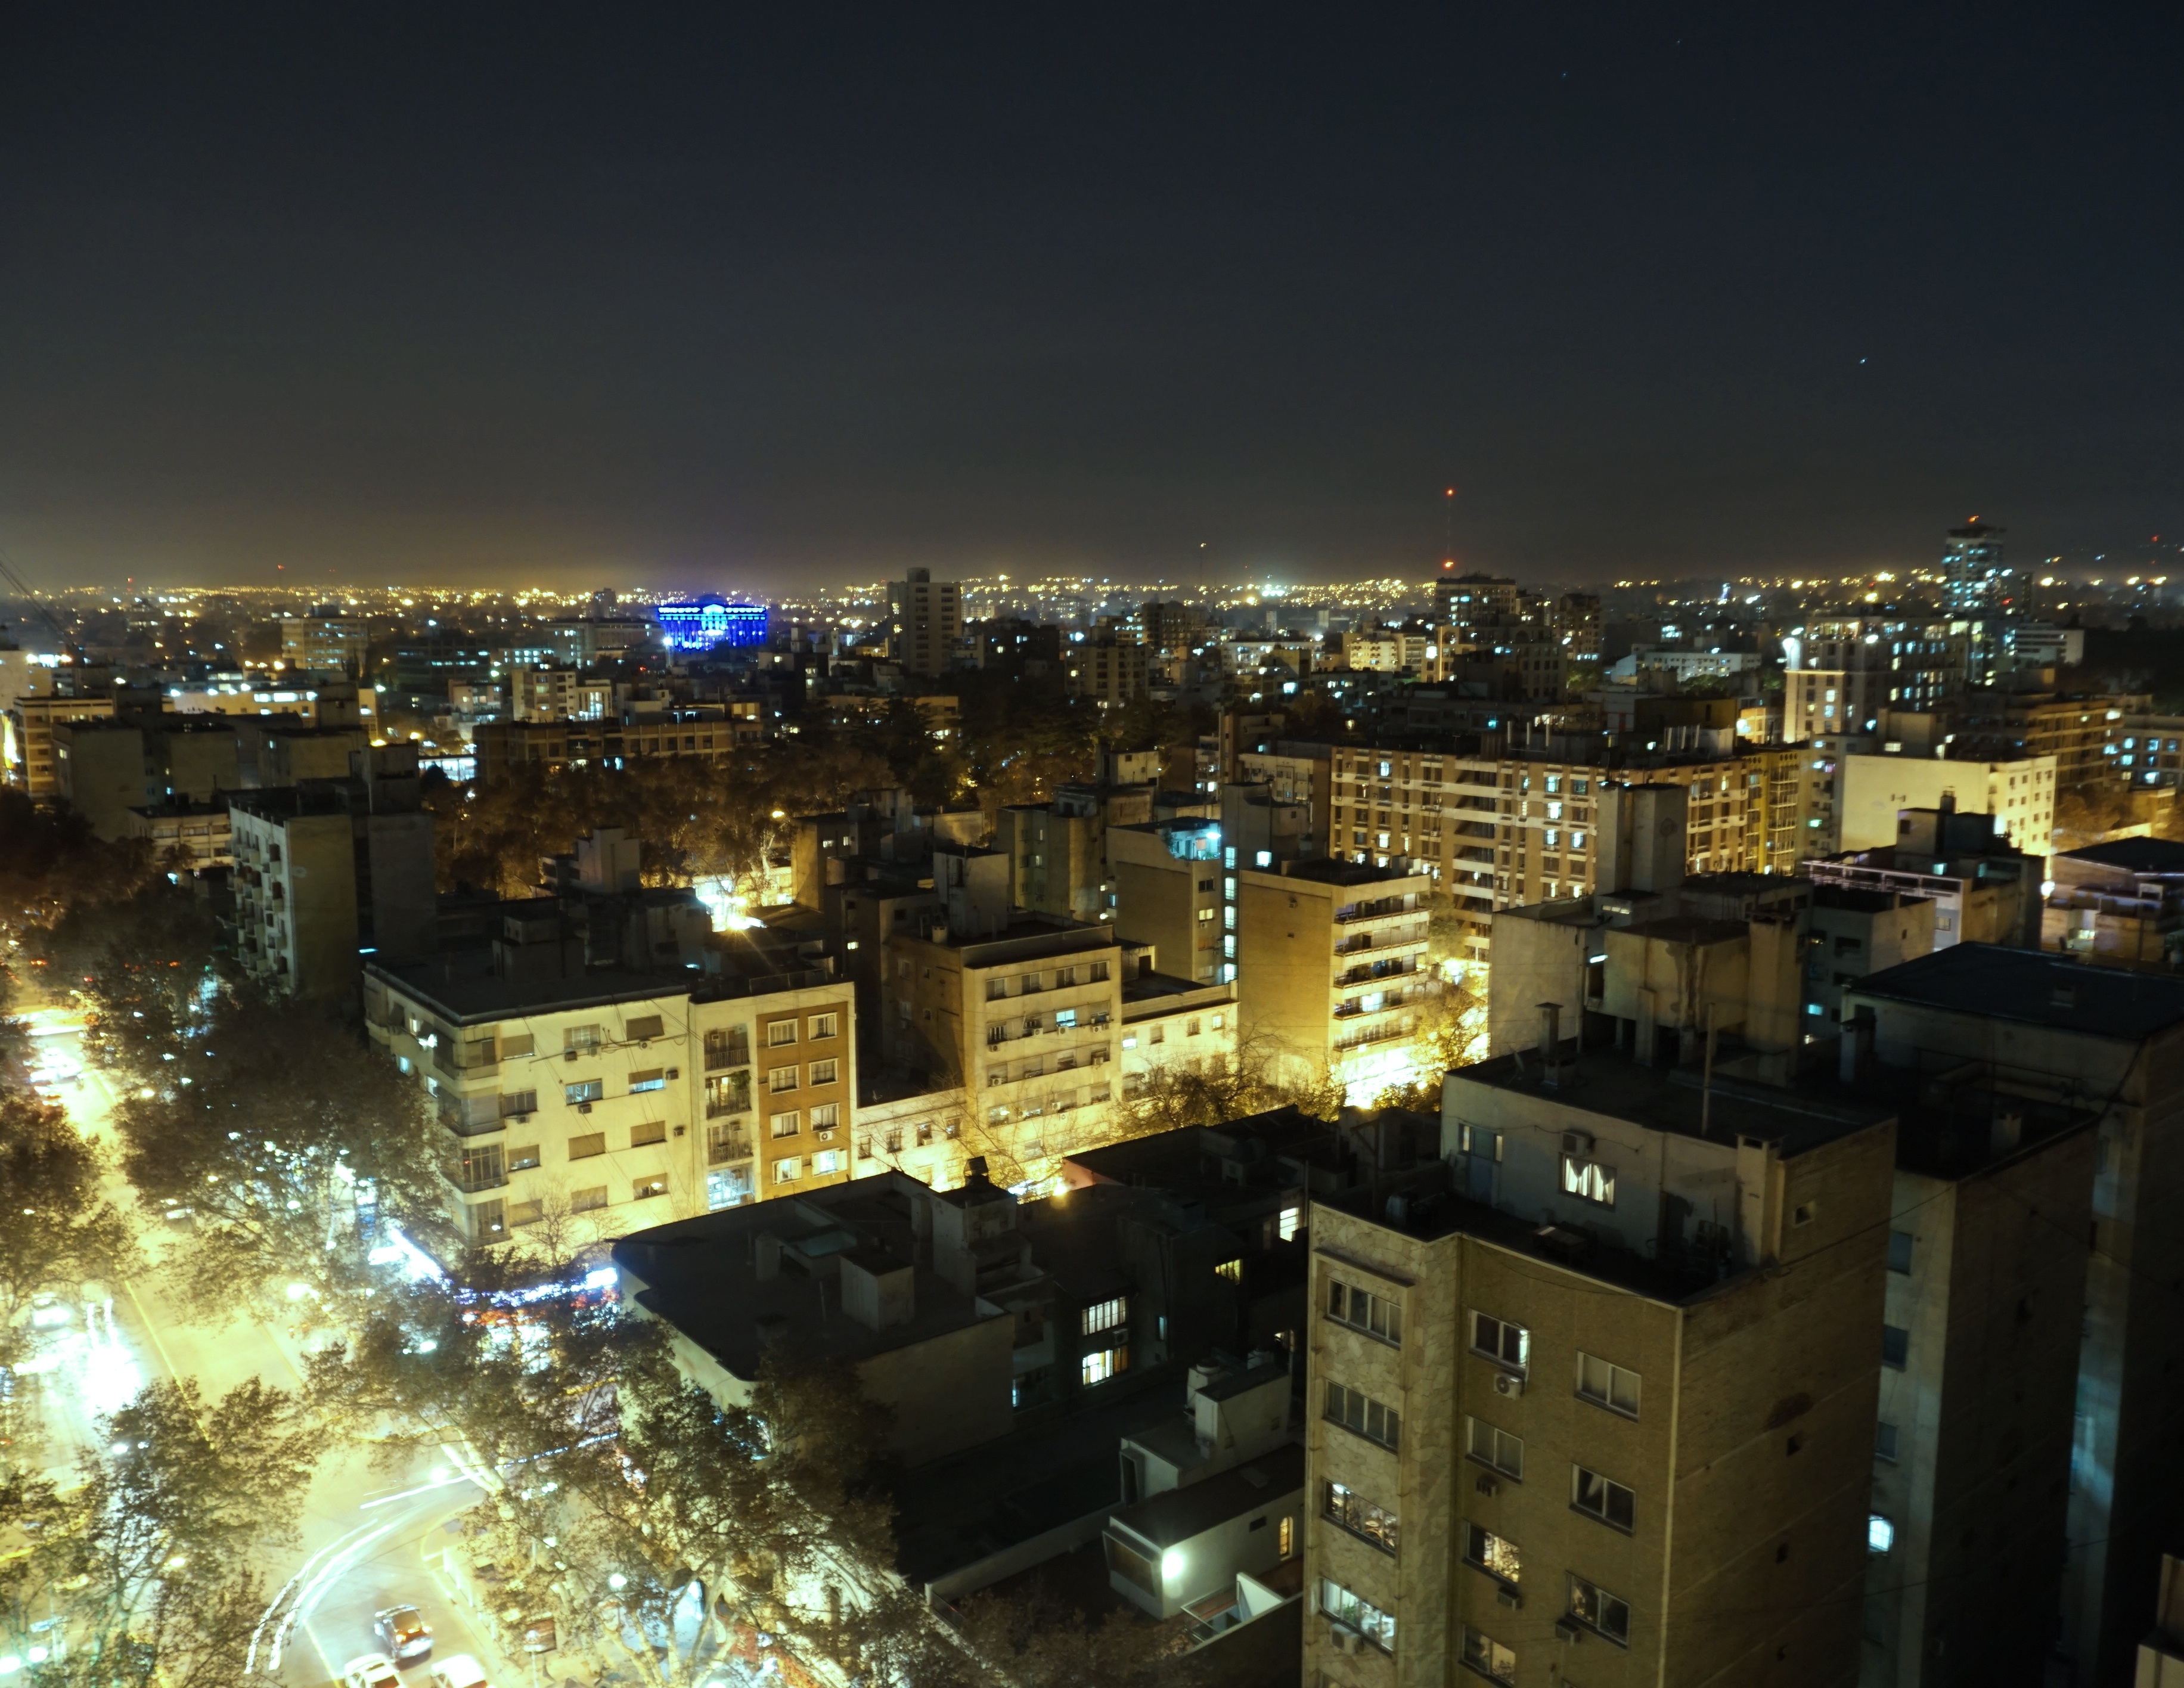
horizon, skyline, night, city, skyscraper, cityscape, panorama, downtown, dusk, evening, reflection, tower block, metropolis, bird's eye view, aerial photography, urban area, residential area, human settlement, atmosphere of earth, metropolitan area